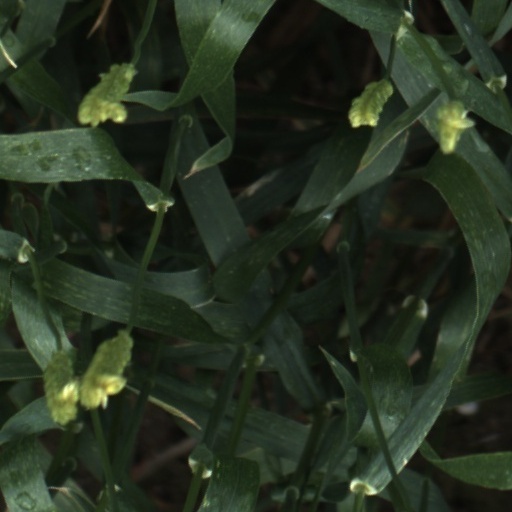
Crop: wheat